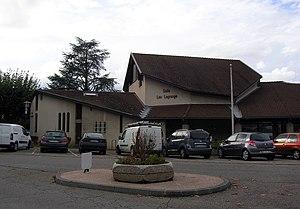
Salle Leo Lagrange Poisat, Isère, Rhône-Alpes, France.
Poisat est une commune française située dans le département de l'Isère, en région Auvergne-Rhône-Alpes.